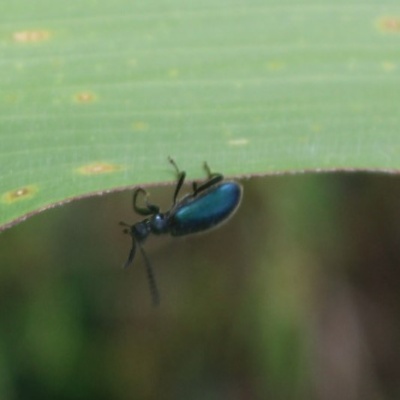
Crop: Maize
Condition: leaf beetle